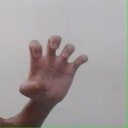
अक्षर: झ